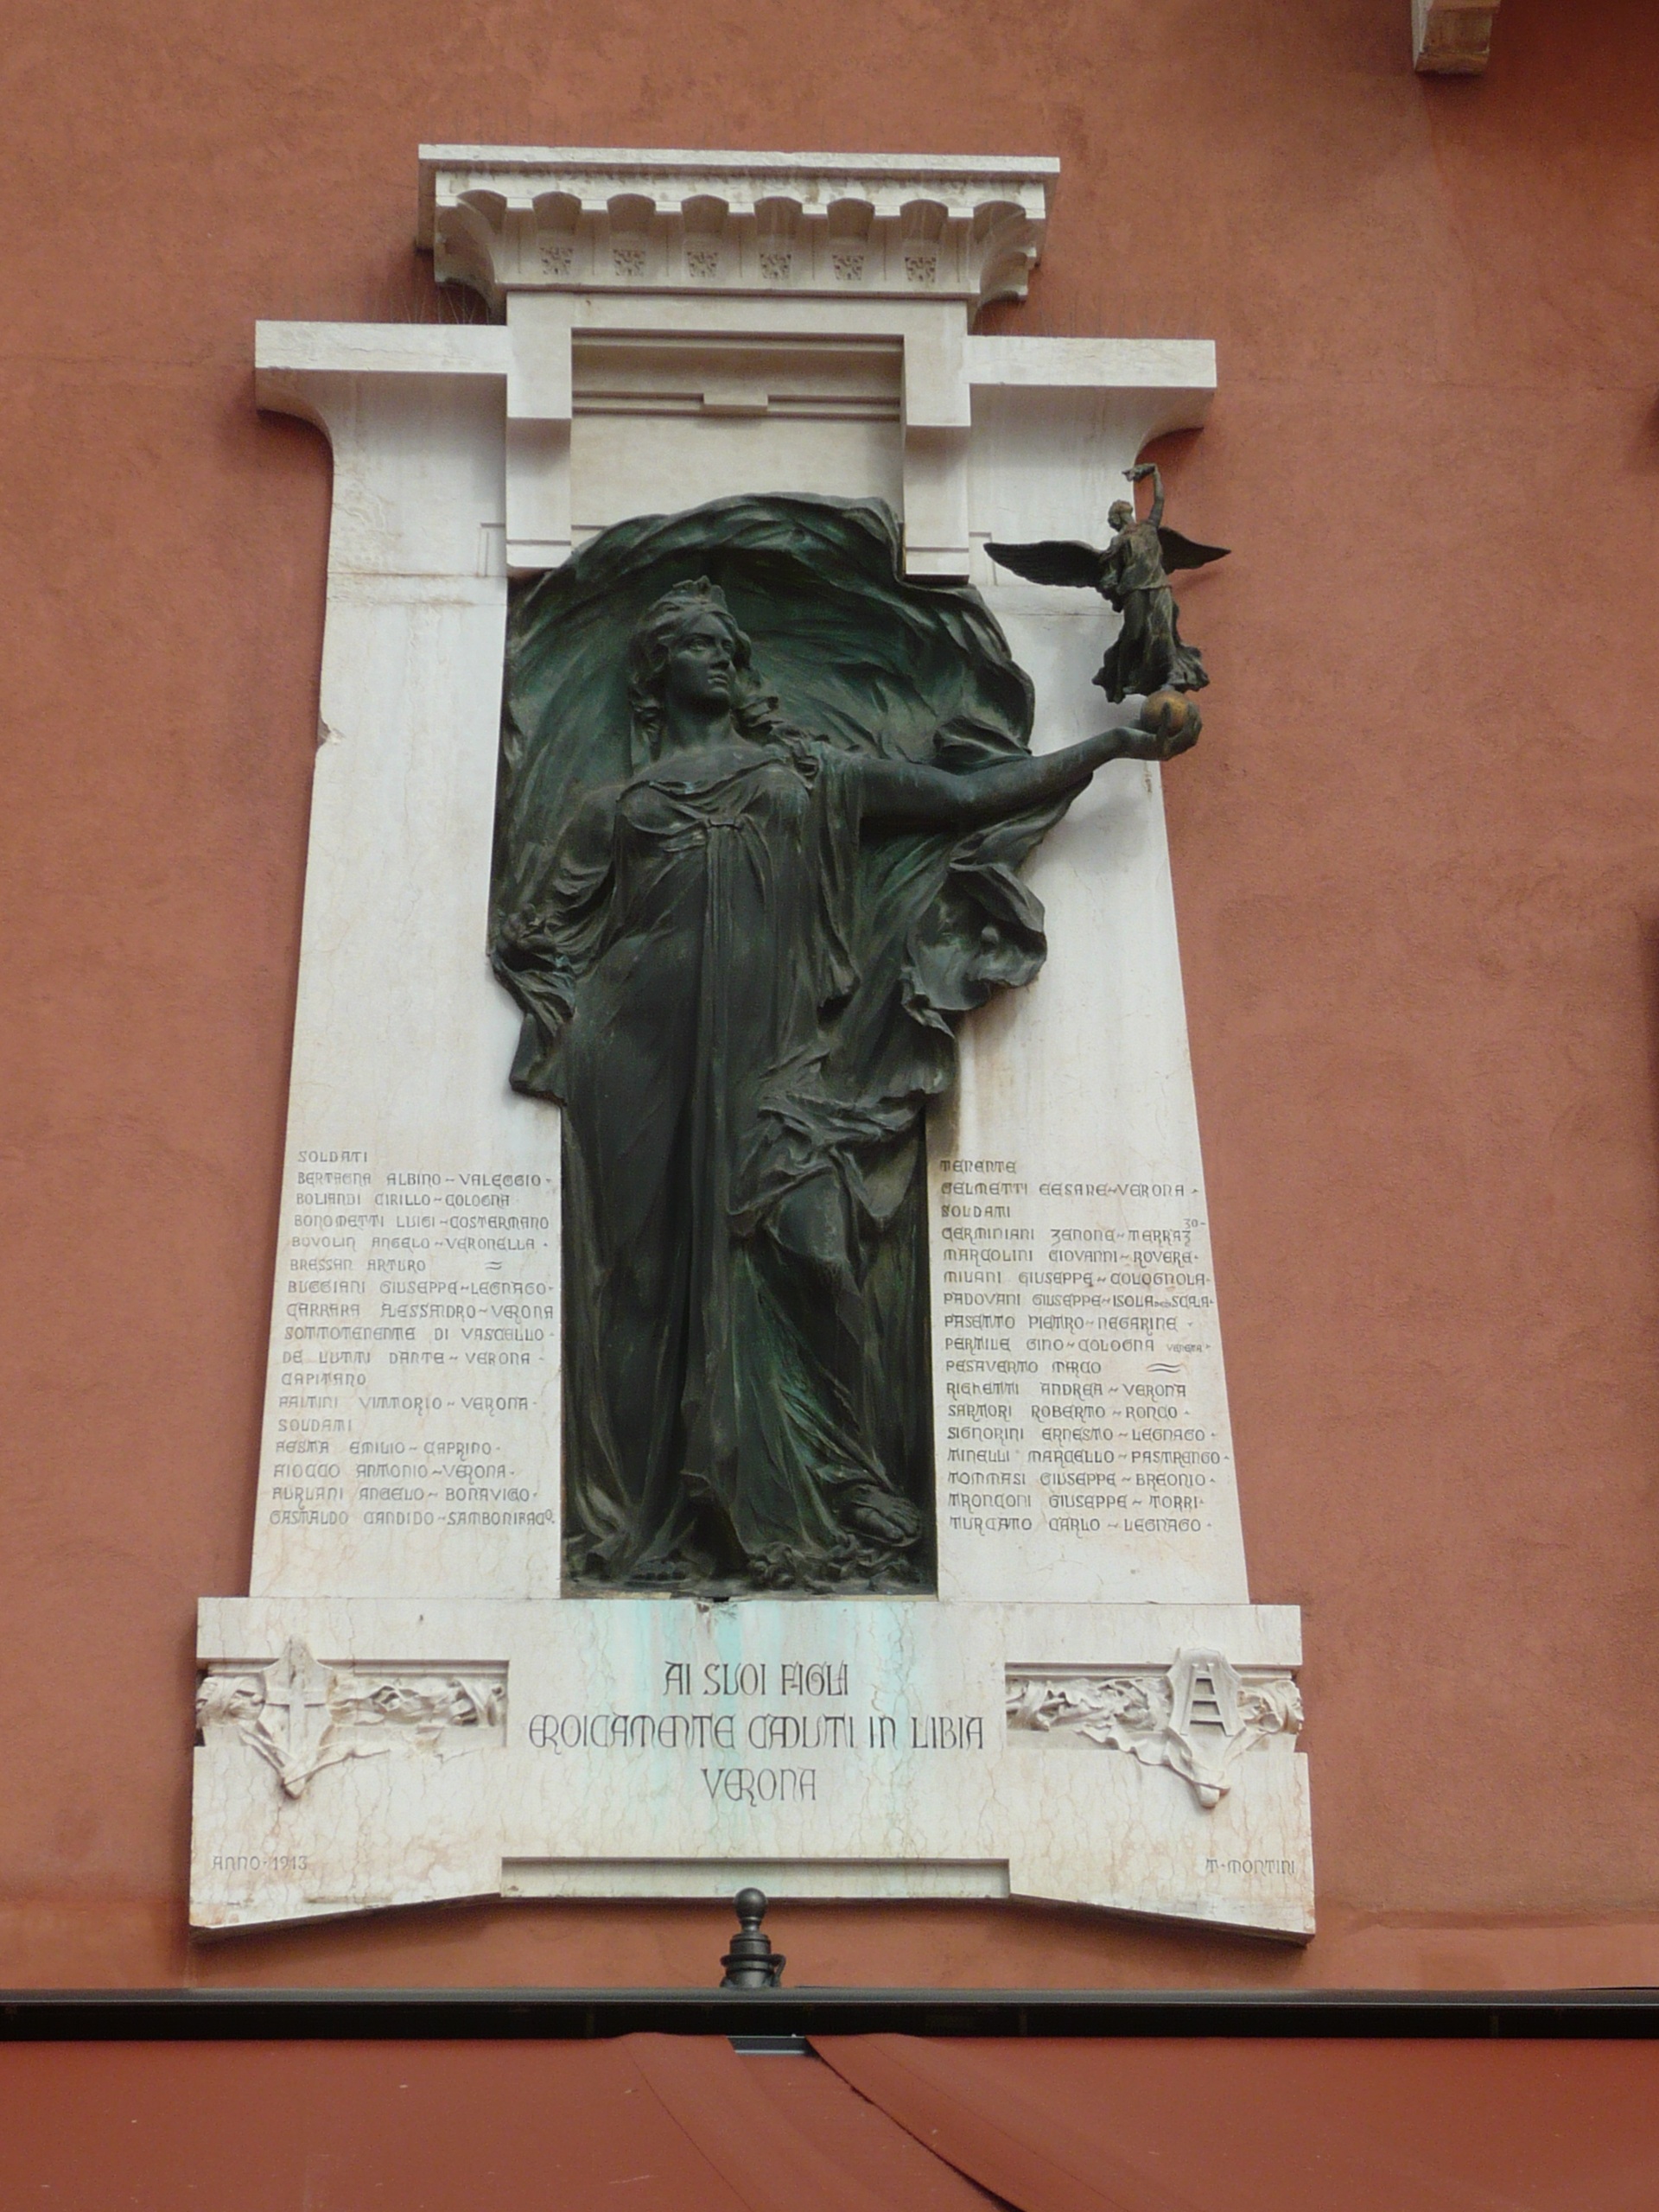
building, monument, statue, italy, sculpture, art, verona, italian